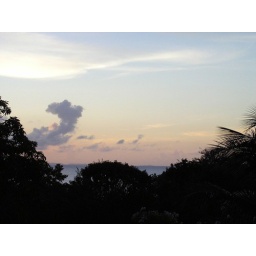
sunset over the trees from the balcony